Áo tứ thân

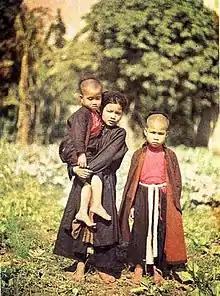
The girl on the right is wearing Áo tứ thân

The áo tứ thân ("four-piece shirt"), is a traditional Vietnamese dress commonly worn in Northern Vietnam. The dress is related to the áo ngũ thân ("five-piece shirt") and the áo đối khâm ("parallel-flap robe").